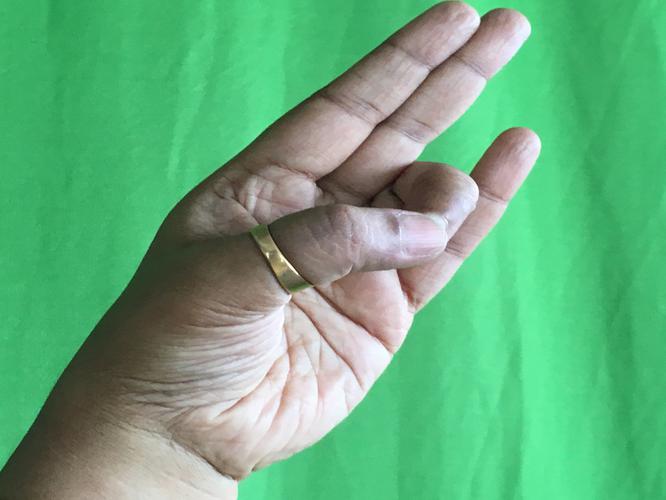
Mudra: Mayura
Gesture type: single_hand